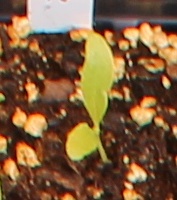
Label: Sugar beet